Middle West Hotel

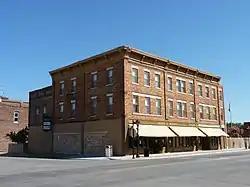

Middle West Hotel, also known as Grand Opera House and Webb City Opera House, is a historic hotel building located at Webb City, Jasper County, Missouri. It was built in 1883, and housed an opera house. It was remodeled to its present form in 1902, and is a three-story, brick commercial building with brick corner pilasters and limestone trim.